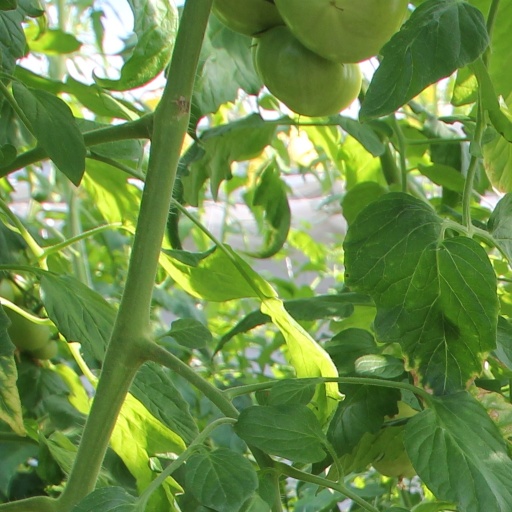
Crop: tomato